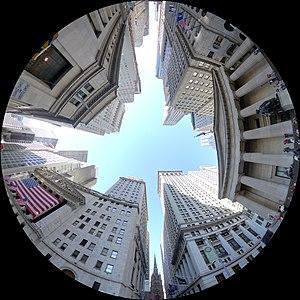
SVP, rendez cette description accessible à tous en la traduisant dans plusieurs langues.